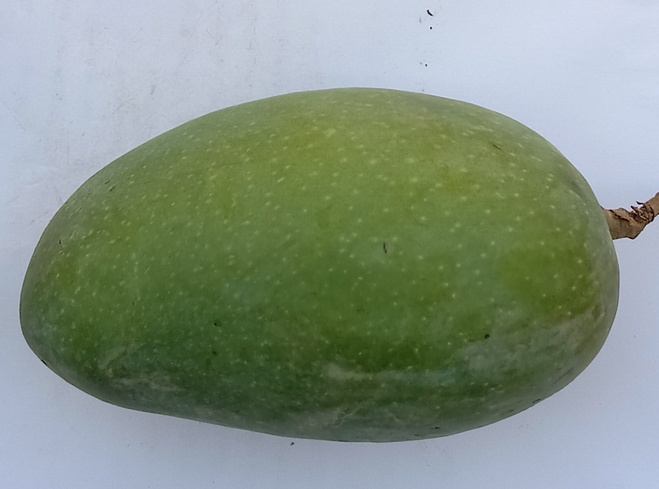
Mango variety: Chaunsa (Black)